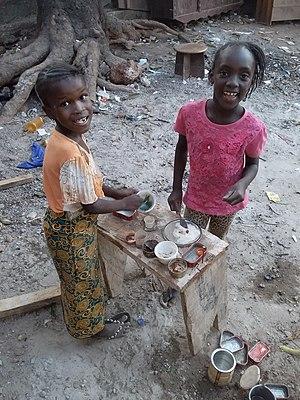
C'est un image des enfant qui jouer a la maison
La dînette est un jeu que les enfants font entre eux ou avec une poupée. Cela prend la forme d'un petit repas, souvent simulé. Le terme dînette correspond aussi à la vaisselle de taille réduite servant à y jouer.